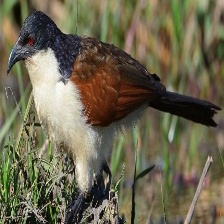
Species: COPPERY TAILED COUCAL
Scientific name: CENTROPUS CUPREICAUDUS